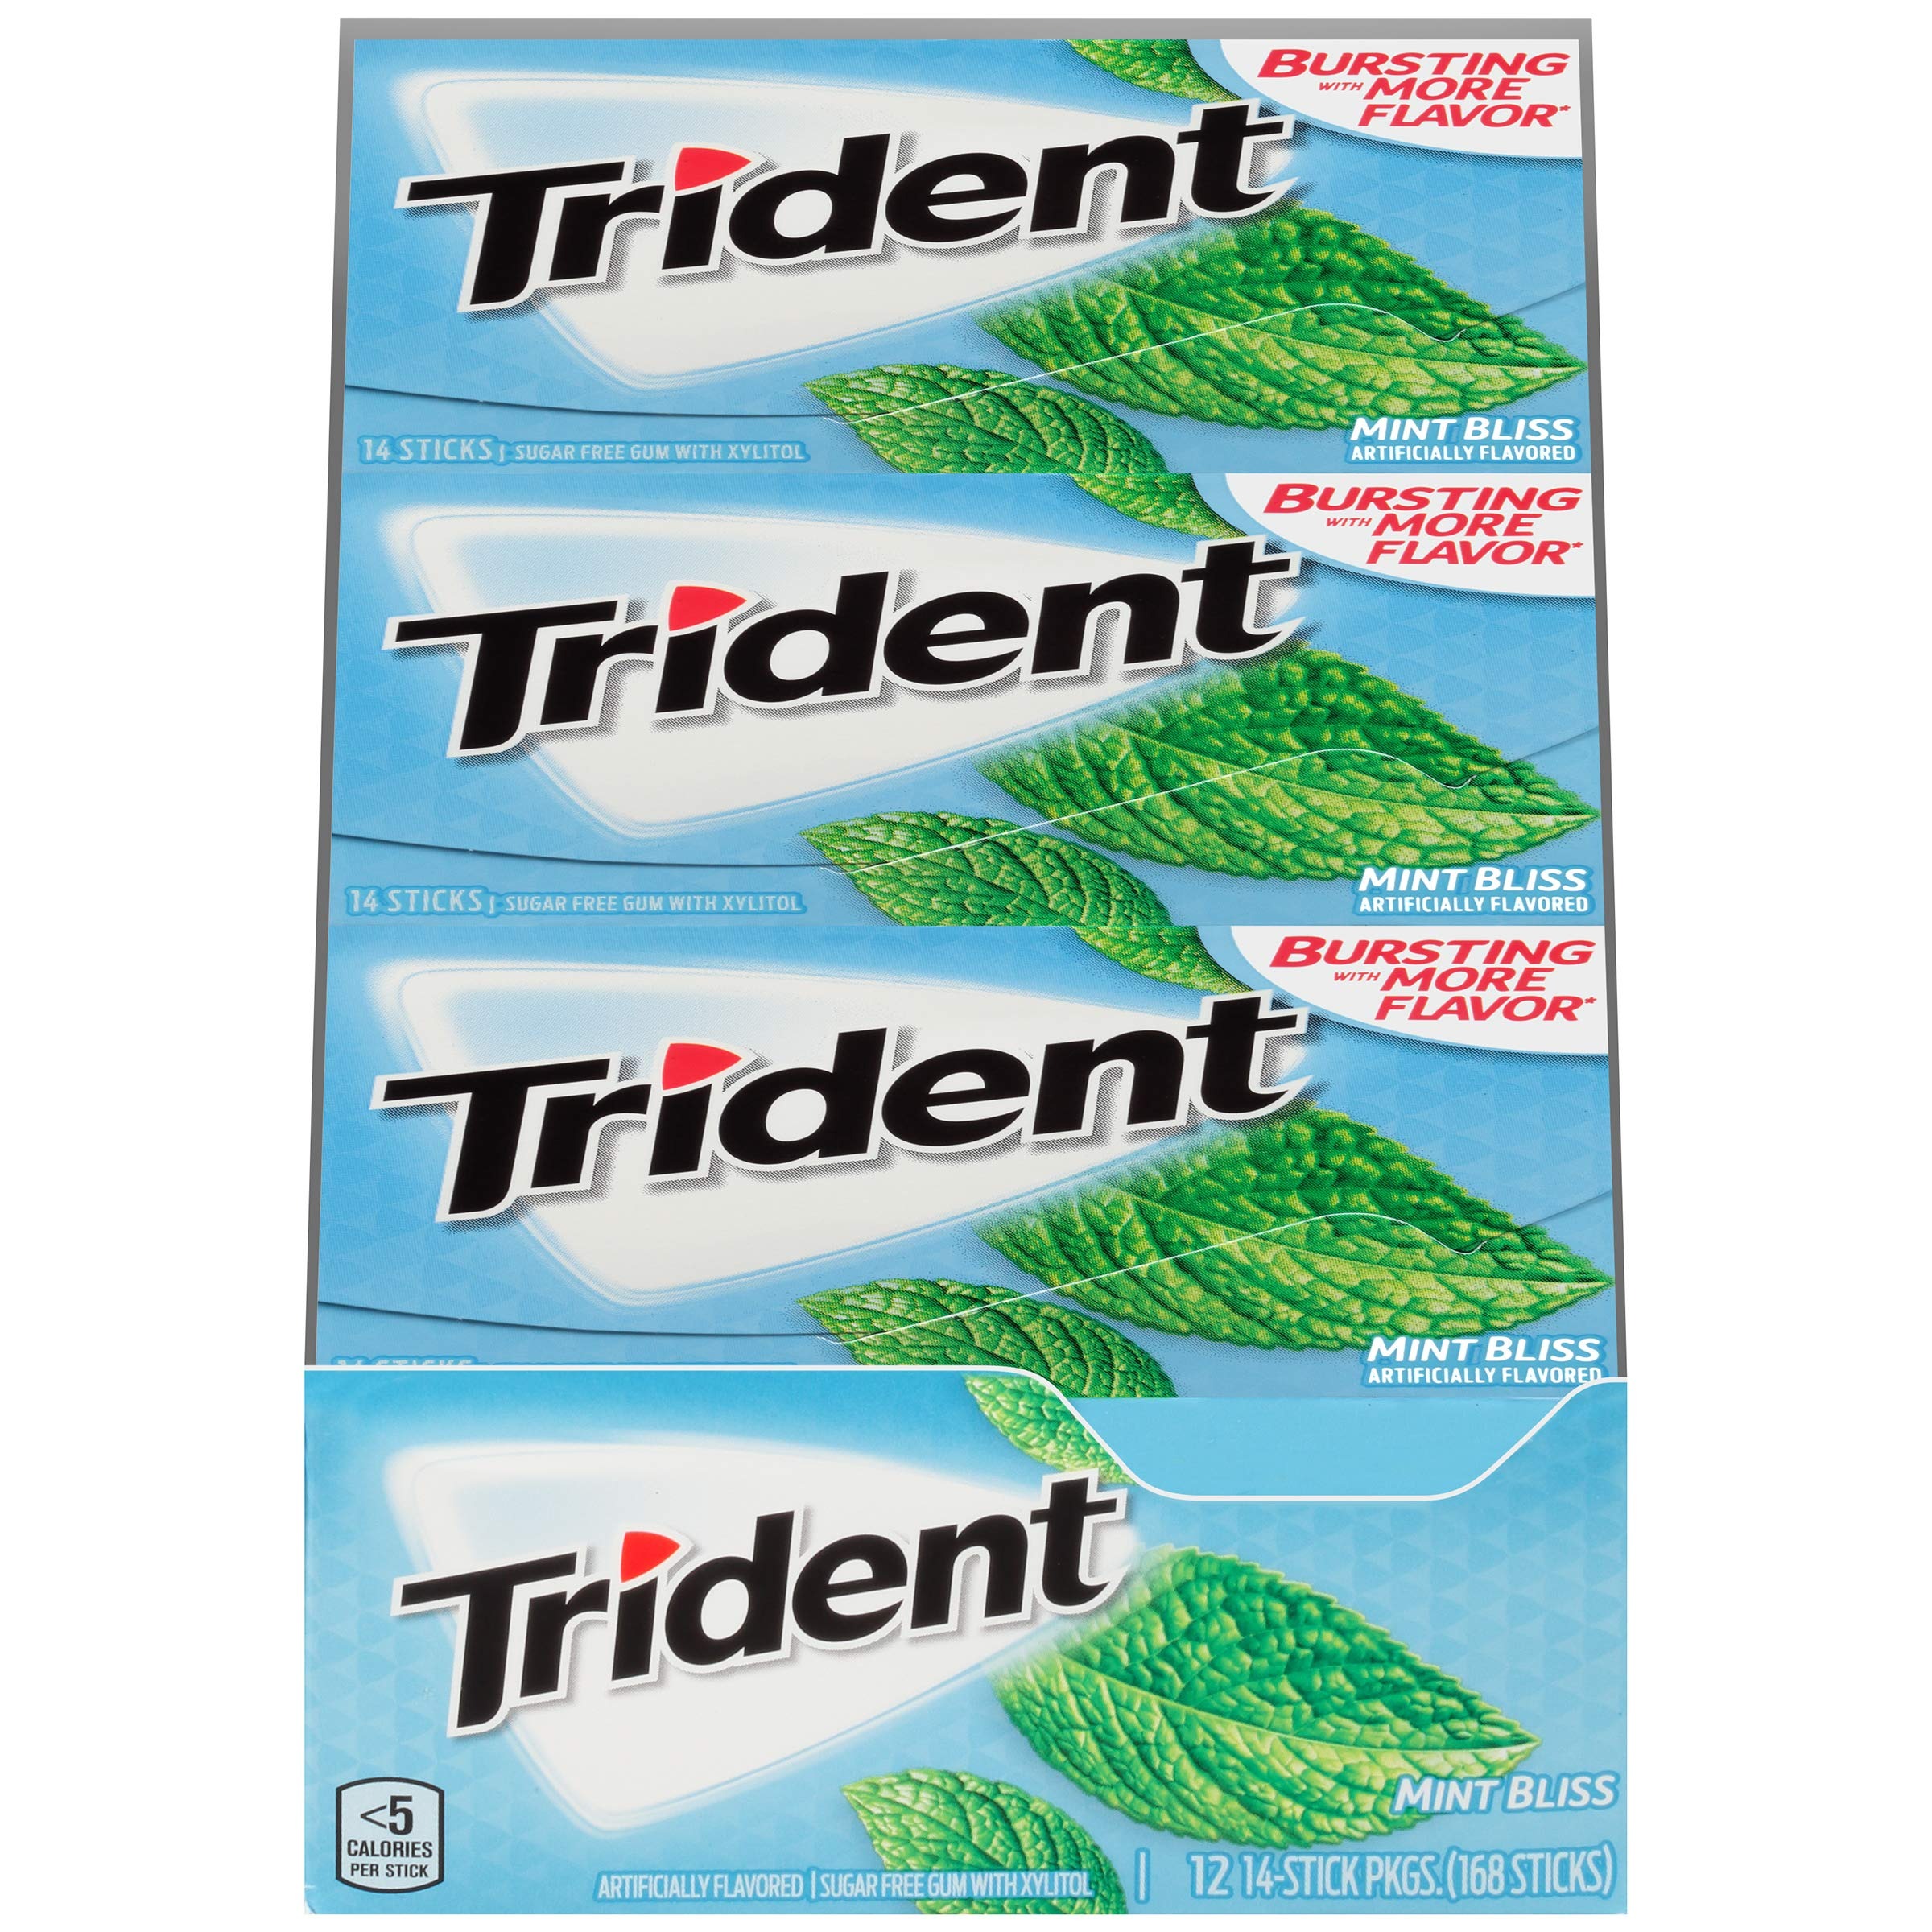
Item Name: Trident Mint Bliss Sugar Free Gum, 14 count per pack -- 144 per case.
Product Description: Trident Mint Bliss Sugar Free Gum, 14 count per pack -- 144 per case.
Value: 144.0
Unit: Count

Price: 190.55